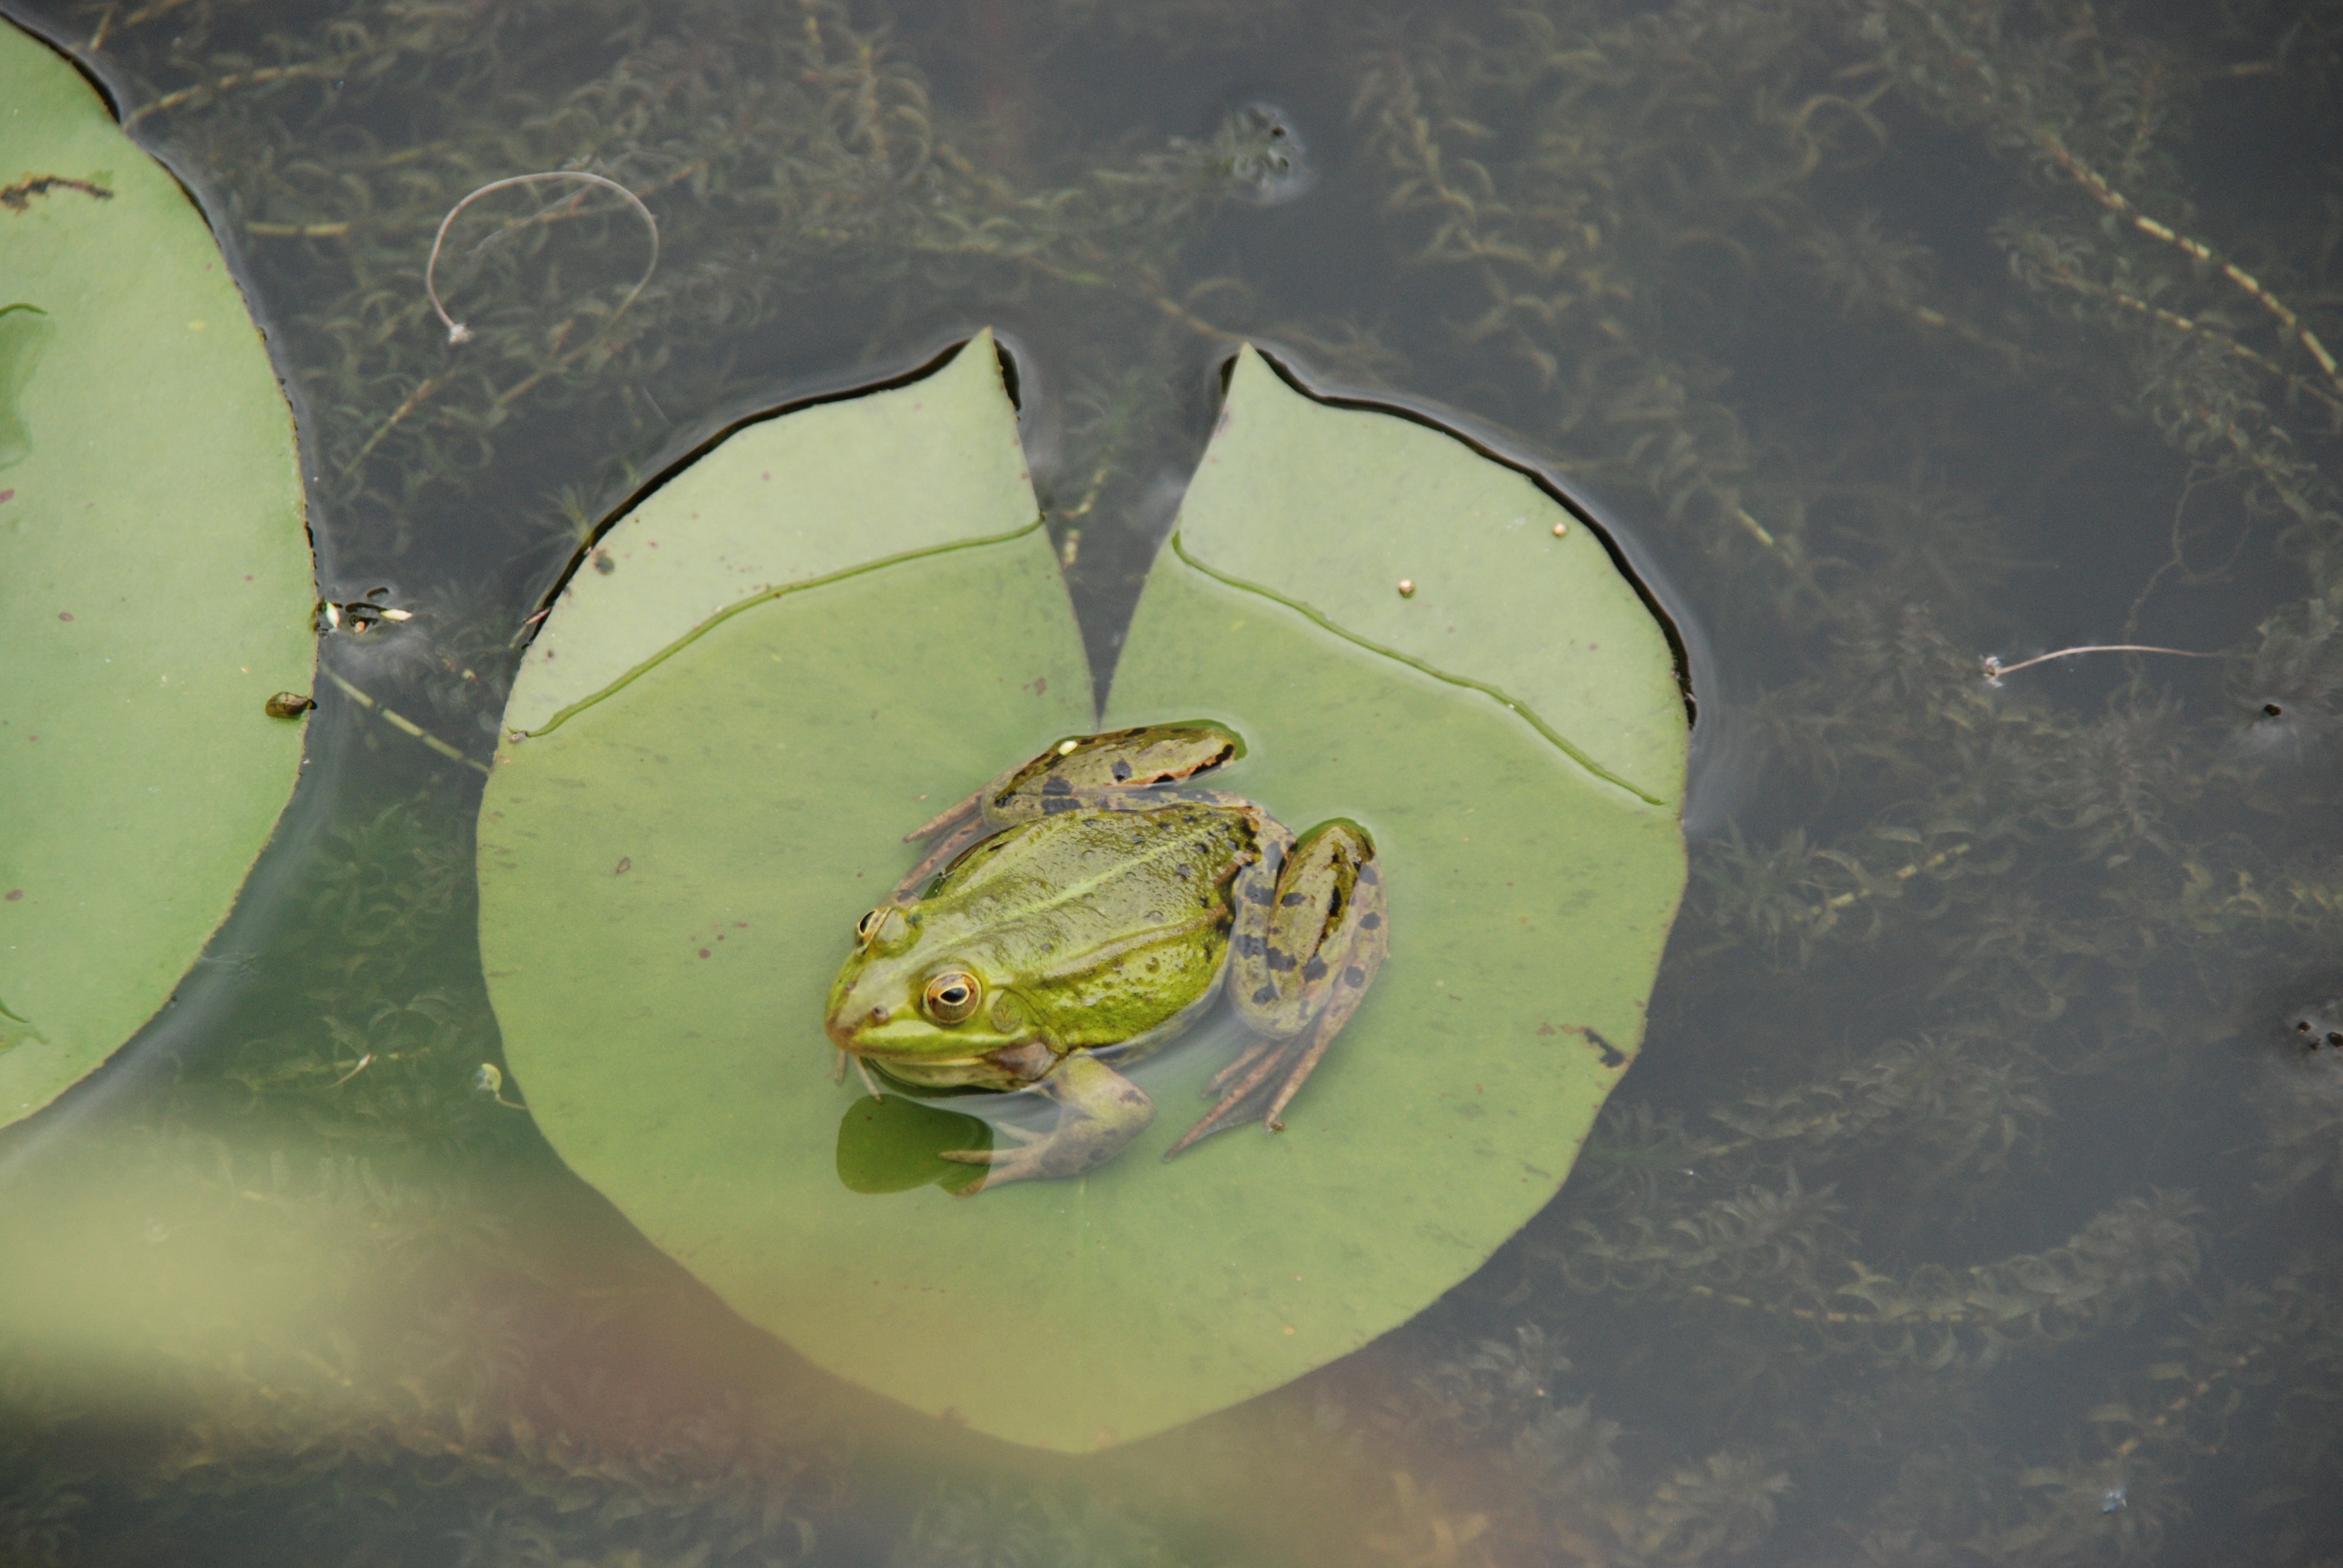
water, nature, pond, green, biology, frog, amphibian, fauna, sheet, vertebrate, ranidae, marine biology